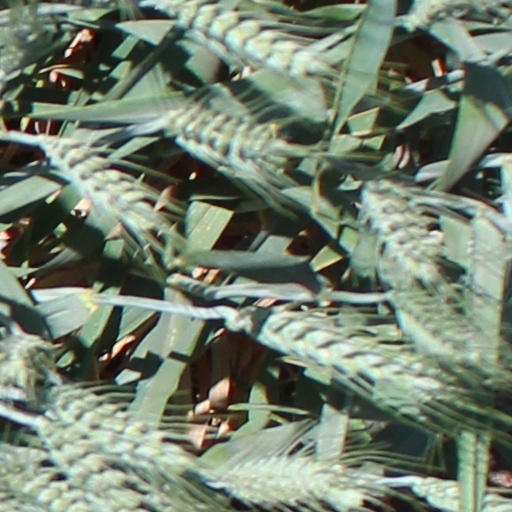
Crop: wheat